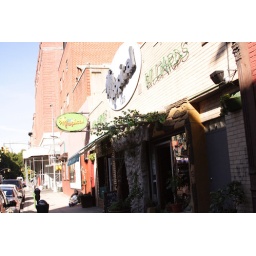
new bar with mix design near old building